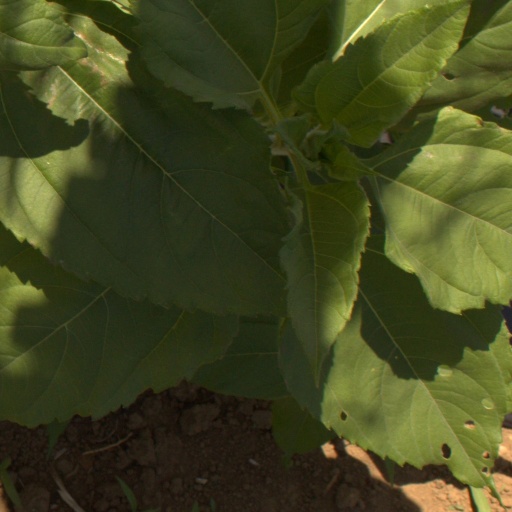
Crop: Jerusalem artichoke